The Winged Horse

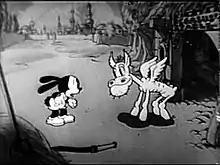
Oswald meets the "Winged Horse".

The Winged Horse, also known by its reissue title of The Wing Horse, is a theatrical short cartoon by Walter Lantz Productions, featuring Oswald the Lucky Rabbit. It is the 59th Oswald short produced by Lantz's studio and the 112th to feature the character.